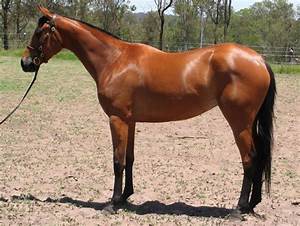
Label: cavallo